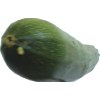
Label: green_zucchini